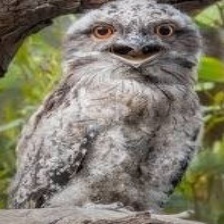
Species: TAWNY FROGMOUTH
Scientific name: PODARGUS STRIGOIDES